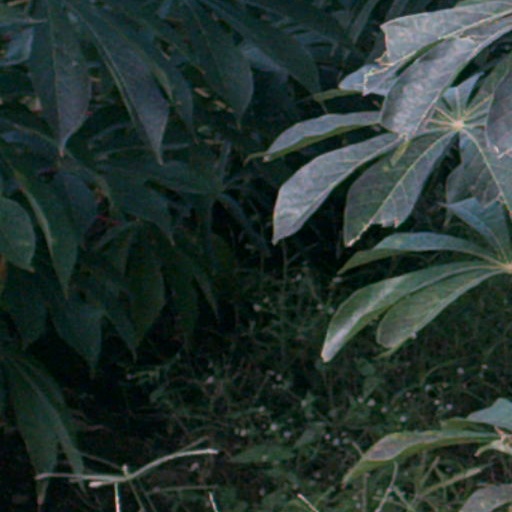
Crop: cassava